Shabdar Osyp

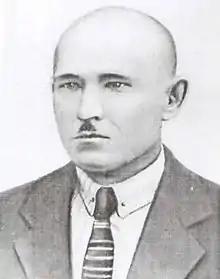
Shabdar Osyp

Shabdar Osyp (Mari: "Шабда́р О́сып", 8 April 1898, Malaya Luzhala – 11 November 1937) was a Mari author.